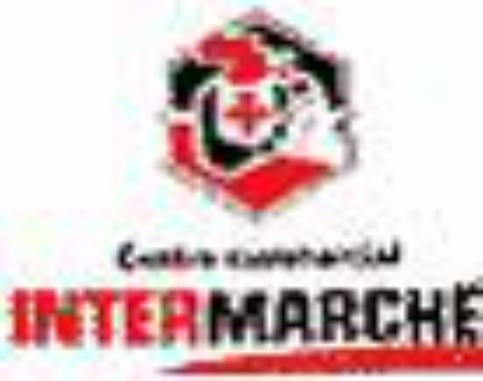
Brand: Intermarche
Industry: Necessities